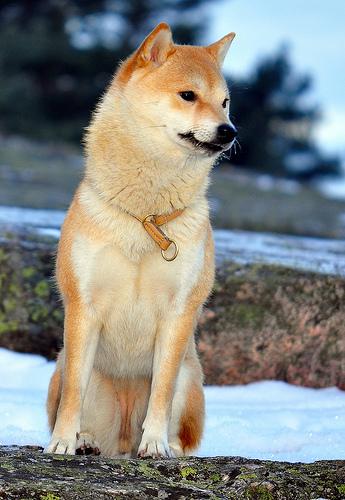
Breed: shiba inu